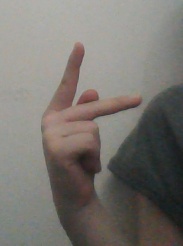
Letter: dha